35th Operations Group

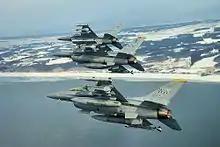
Formation of Block 50A F-16CJs, 90-0812 from the 14th Fighter Squadron identifiable.

The 35th Operations Group is the operational flying component of the United States Air Force 35th Fighter Wing. It is stationed at Misawa Air Base, Japan, and is a part of Pacific Air Forces.